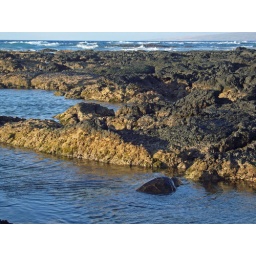
A green turtle in front of the house